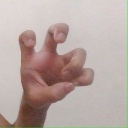
अक्षर: छ